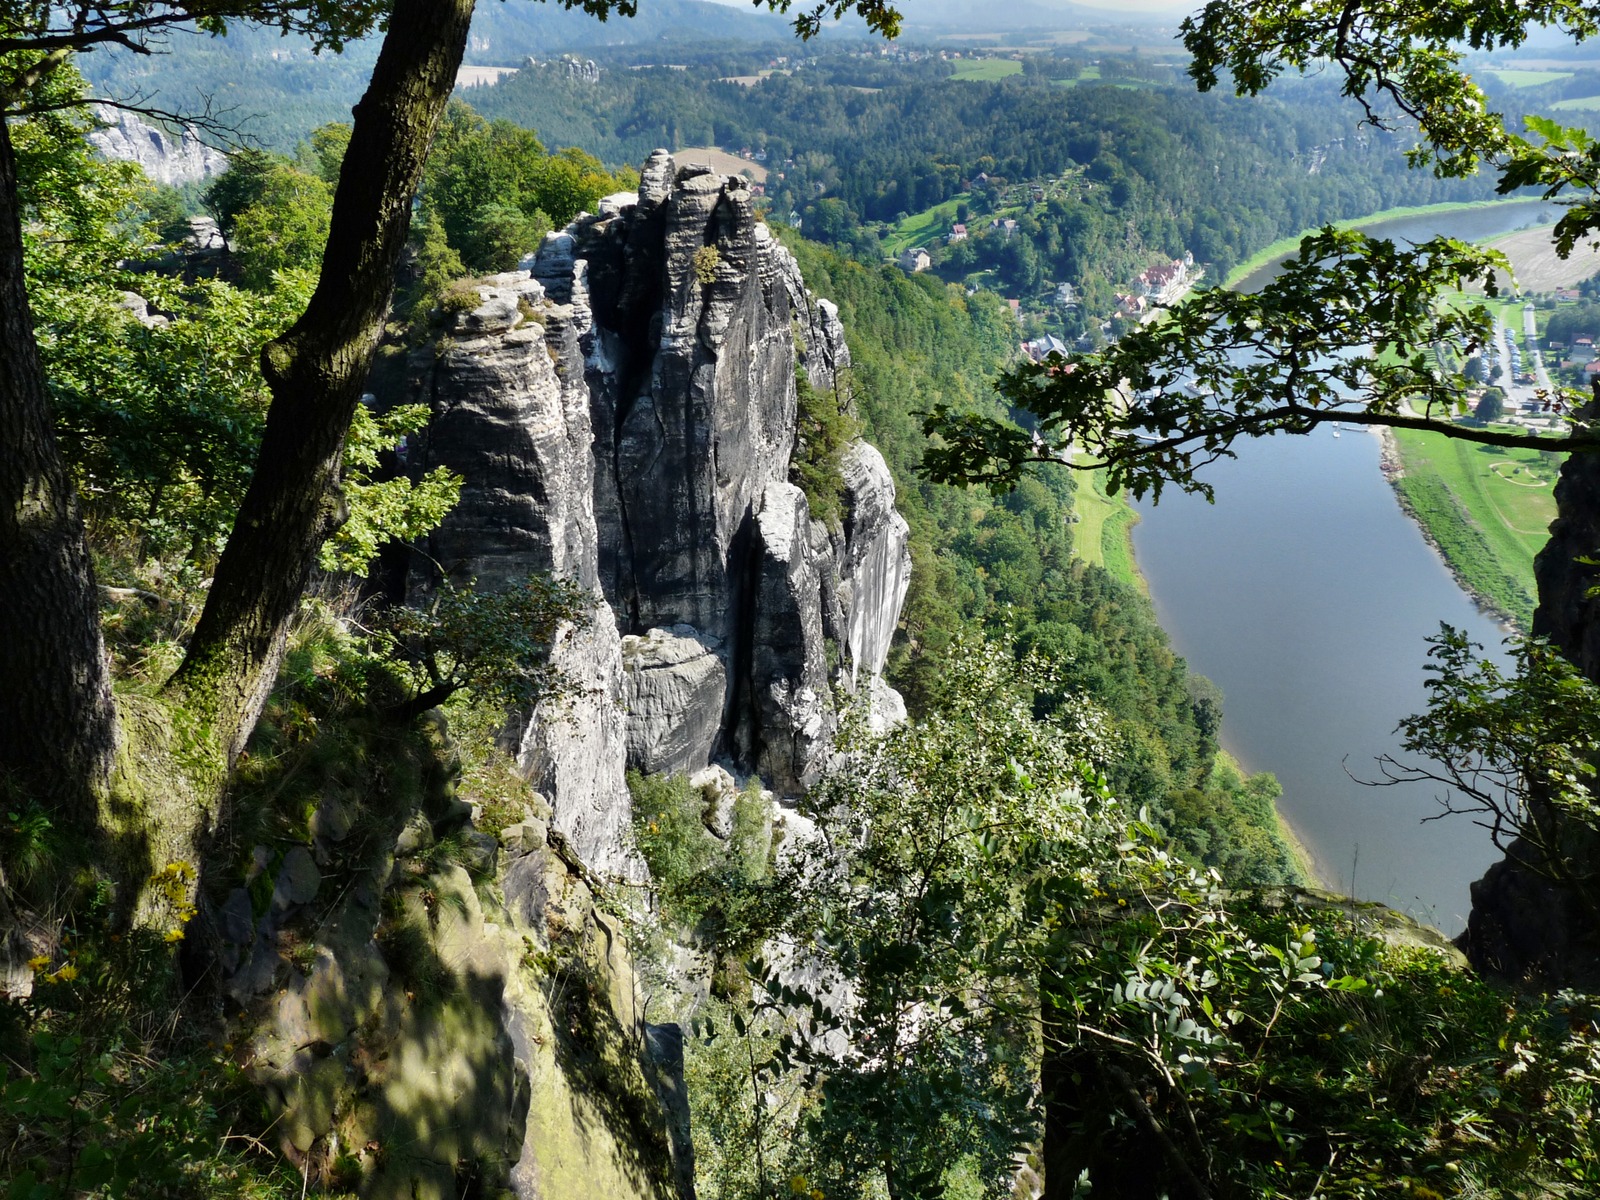
tree, nature, rock, waterfall, adventure, ship, cliff, jungle, park, tourism, terrain, national park, rainforest, shipping, water feature, bastei, saxon switzerland, woody plant, panoramic view of the bastei bridge, elbe at dresden